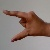
The image shows a hand gesture representing the letter 'Z' in Indian Sign Language.